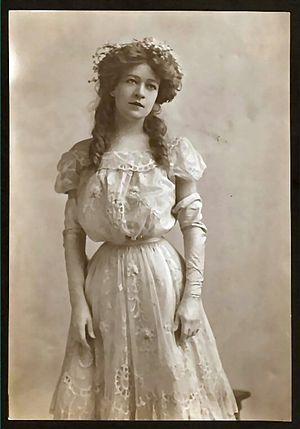
Beulah Poynter est une écrivaine, dramaturge et actrice américaine du cinéma muet. Bien que sa carrière se soit aussi déroulée à Broadway et Hollywood, elle est plus connue pour ses rôles principaux dans des compagnies et des tournées du théâtre de répertoire américain et comme auteur prolifique d'histoires de mystère et de romance. Les spectateurs se souviennent probablement mieux de Beulah Poynter pour son rôle dans Lena Rivers, un drame qu'elle avait retravaillé pour la scène, à partir du roman de Mary Jane Holmes.